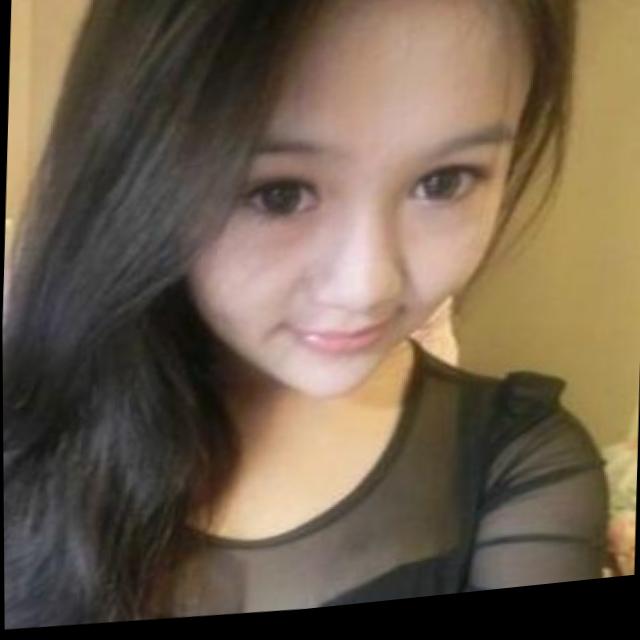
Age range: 21-44